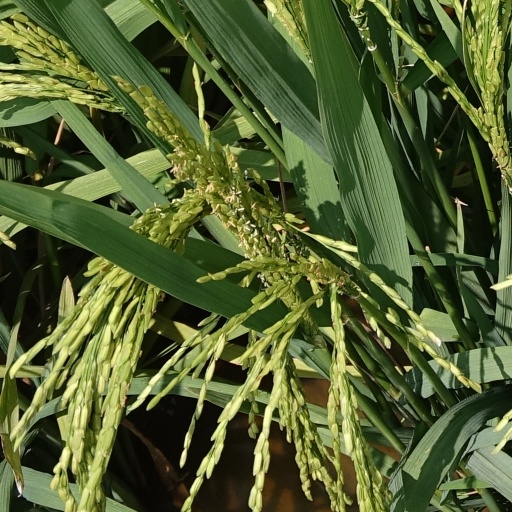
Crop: rice